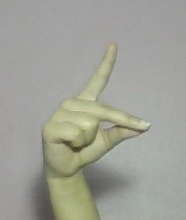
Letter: ta